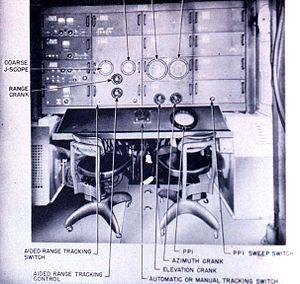
Le SCR-584 est un radar à micro-ondes mis au point par le MIT Radiation Laboratory au cours de la Seconde Guerre mondiale. Il remplace — au fur et à mesure qu'il était fabriqué — le SCR-268, plus ancien et beaucoup plus complexe, qui est le principal dispositif de pointage antiaérien de l’US Army. En opération il se révèle exceptionnel, bien plus avancé que n'importe quel autre radar militaire au cours de la guerre.